Convolutional neural network

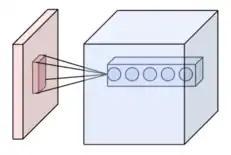

For example, in CIFAR-10, images are only of size 32×32×3 (32 wide, 32 high, 3 color channels), so a single fully connected neuron in the first hidden layer of a regular neural network would have 32*32*3 = 3,072 weights. A 200×200 image, however, would lead to neurons that have 200*200*3 = 120,000 weights.